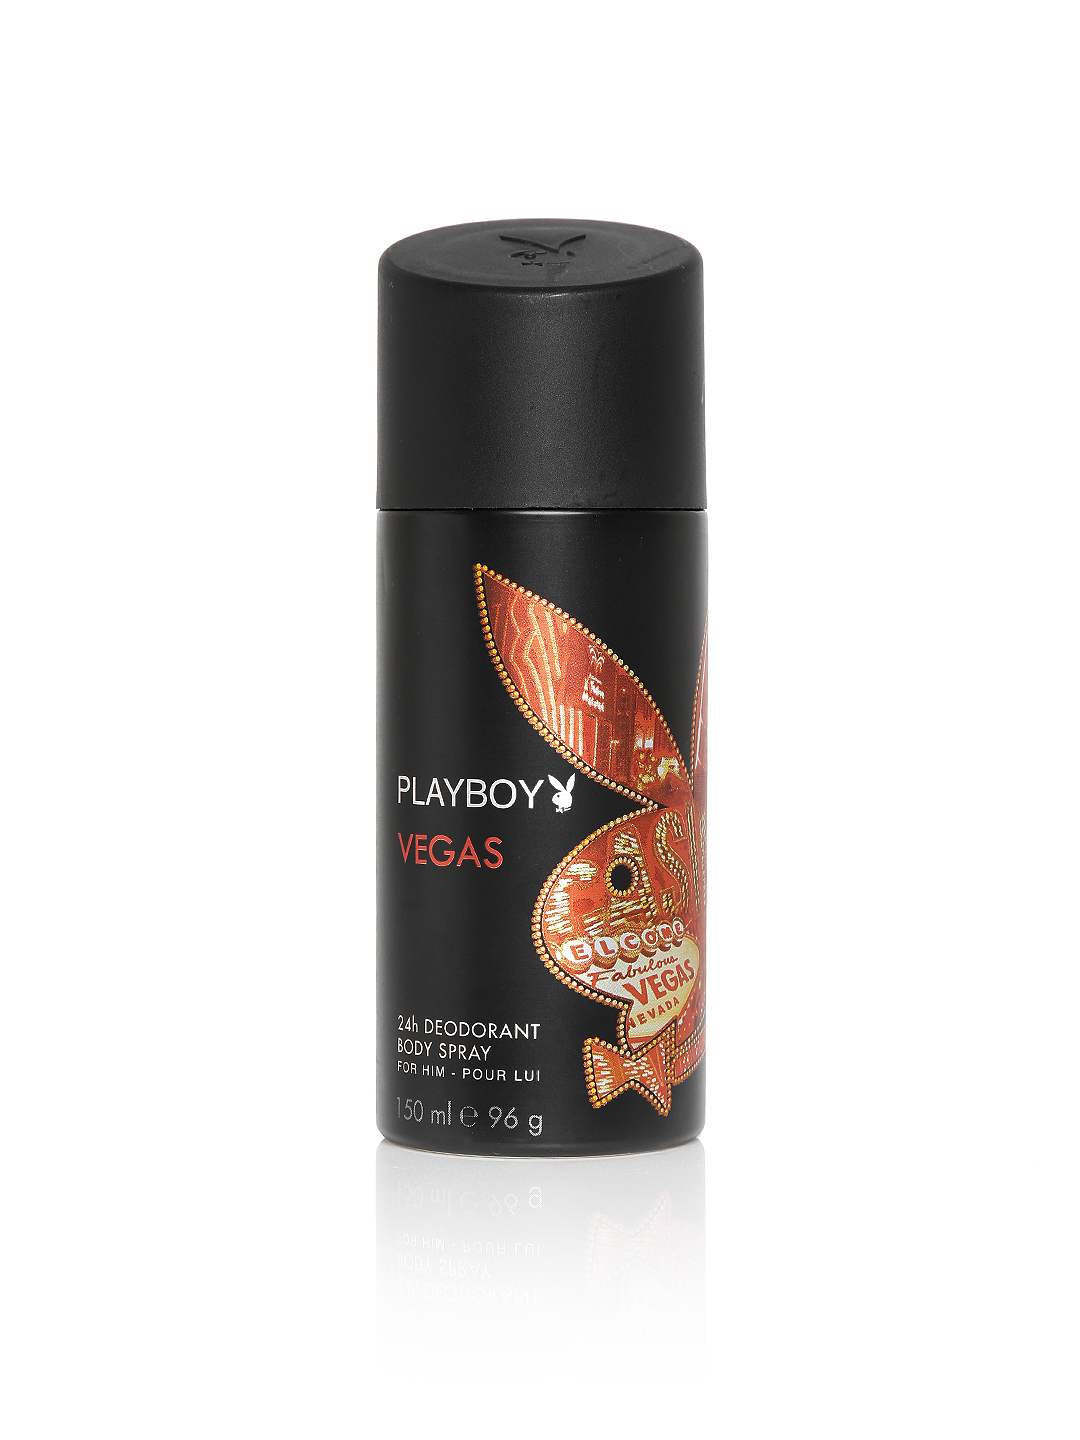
Playboy Men Vegas 24h Deo
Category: Personal Care / Fragrance / Deodorant
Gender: Men
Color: Black
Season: Spring 2017
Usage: Casual